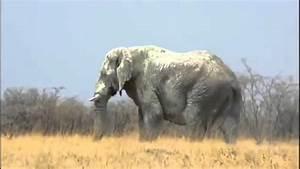
elephant